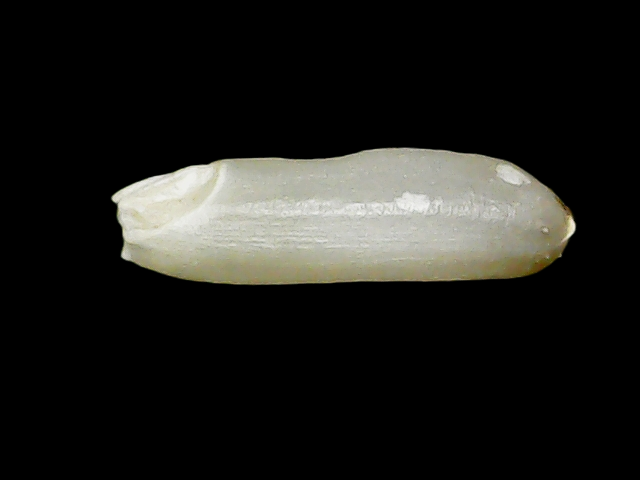
Rice variety: Binadhan7